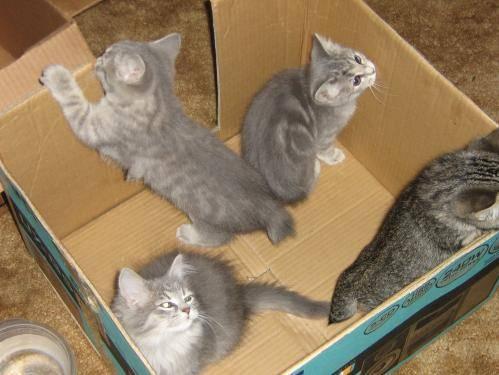
cat